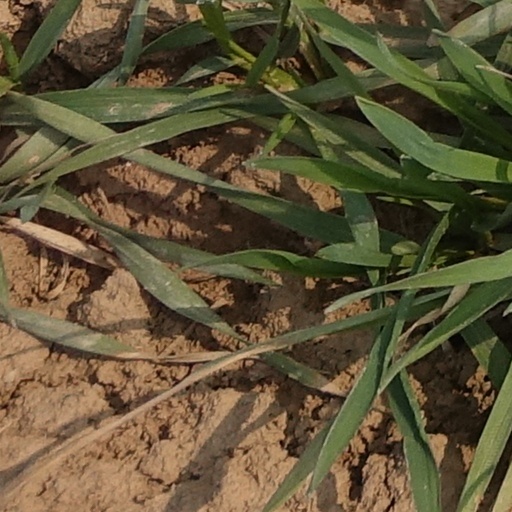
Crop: wheat